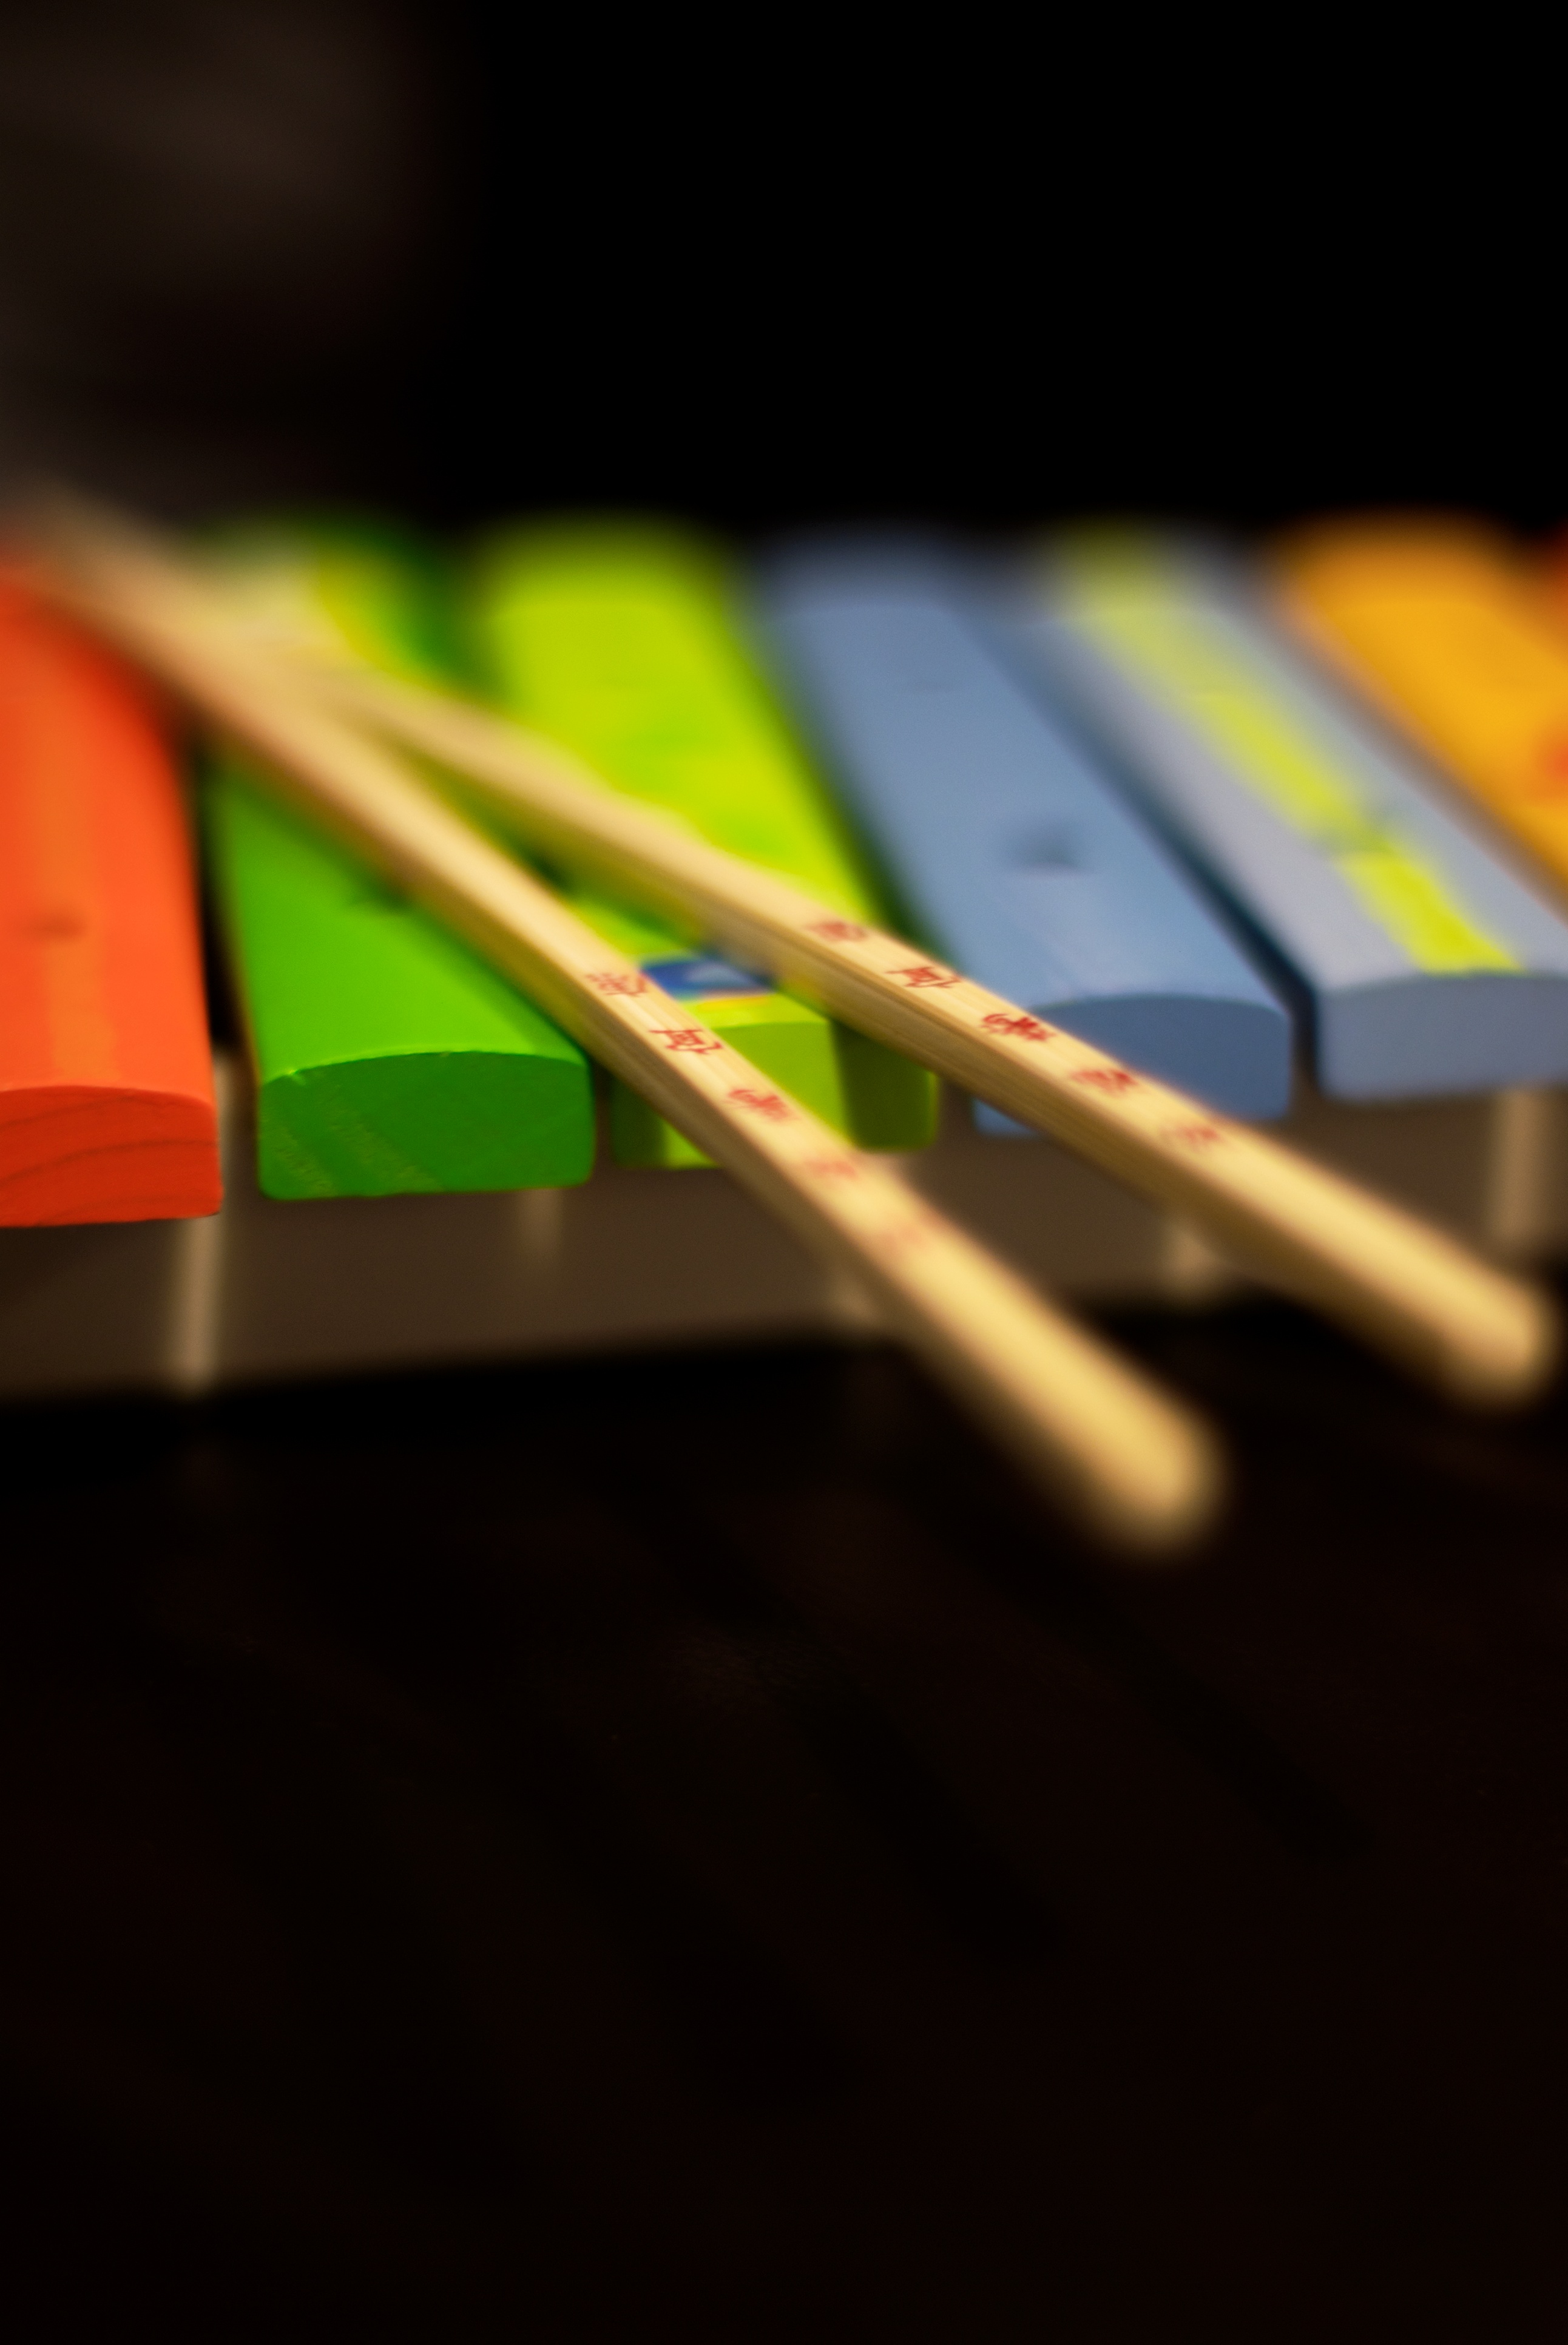
recreation, orange, green, chinese, red, color, blue, yellow, colors, 50mm, sports, stilllife, glasses, mandarin, sony, dof, games, sticks, a100, chopsticks, xylophone, indoor games and sports, cue stick